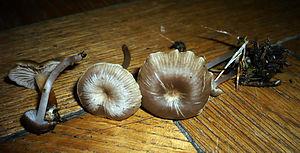
Les Fayodia constituent un genre de champignons basidiomycètes de la famille des tricholomatacéess.